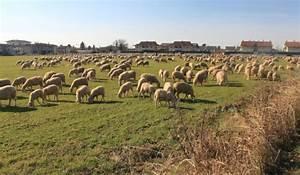
sheep